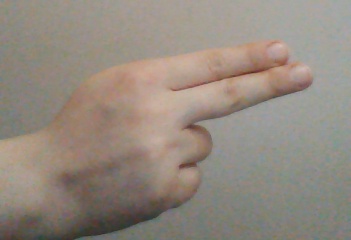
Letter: ain